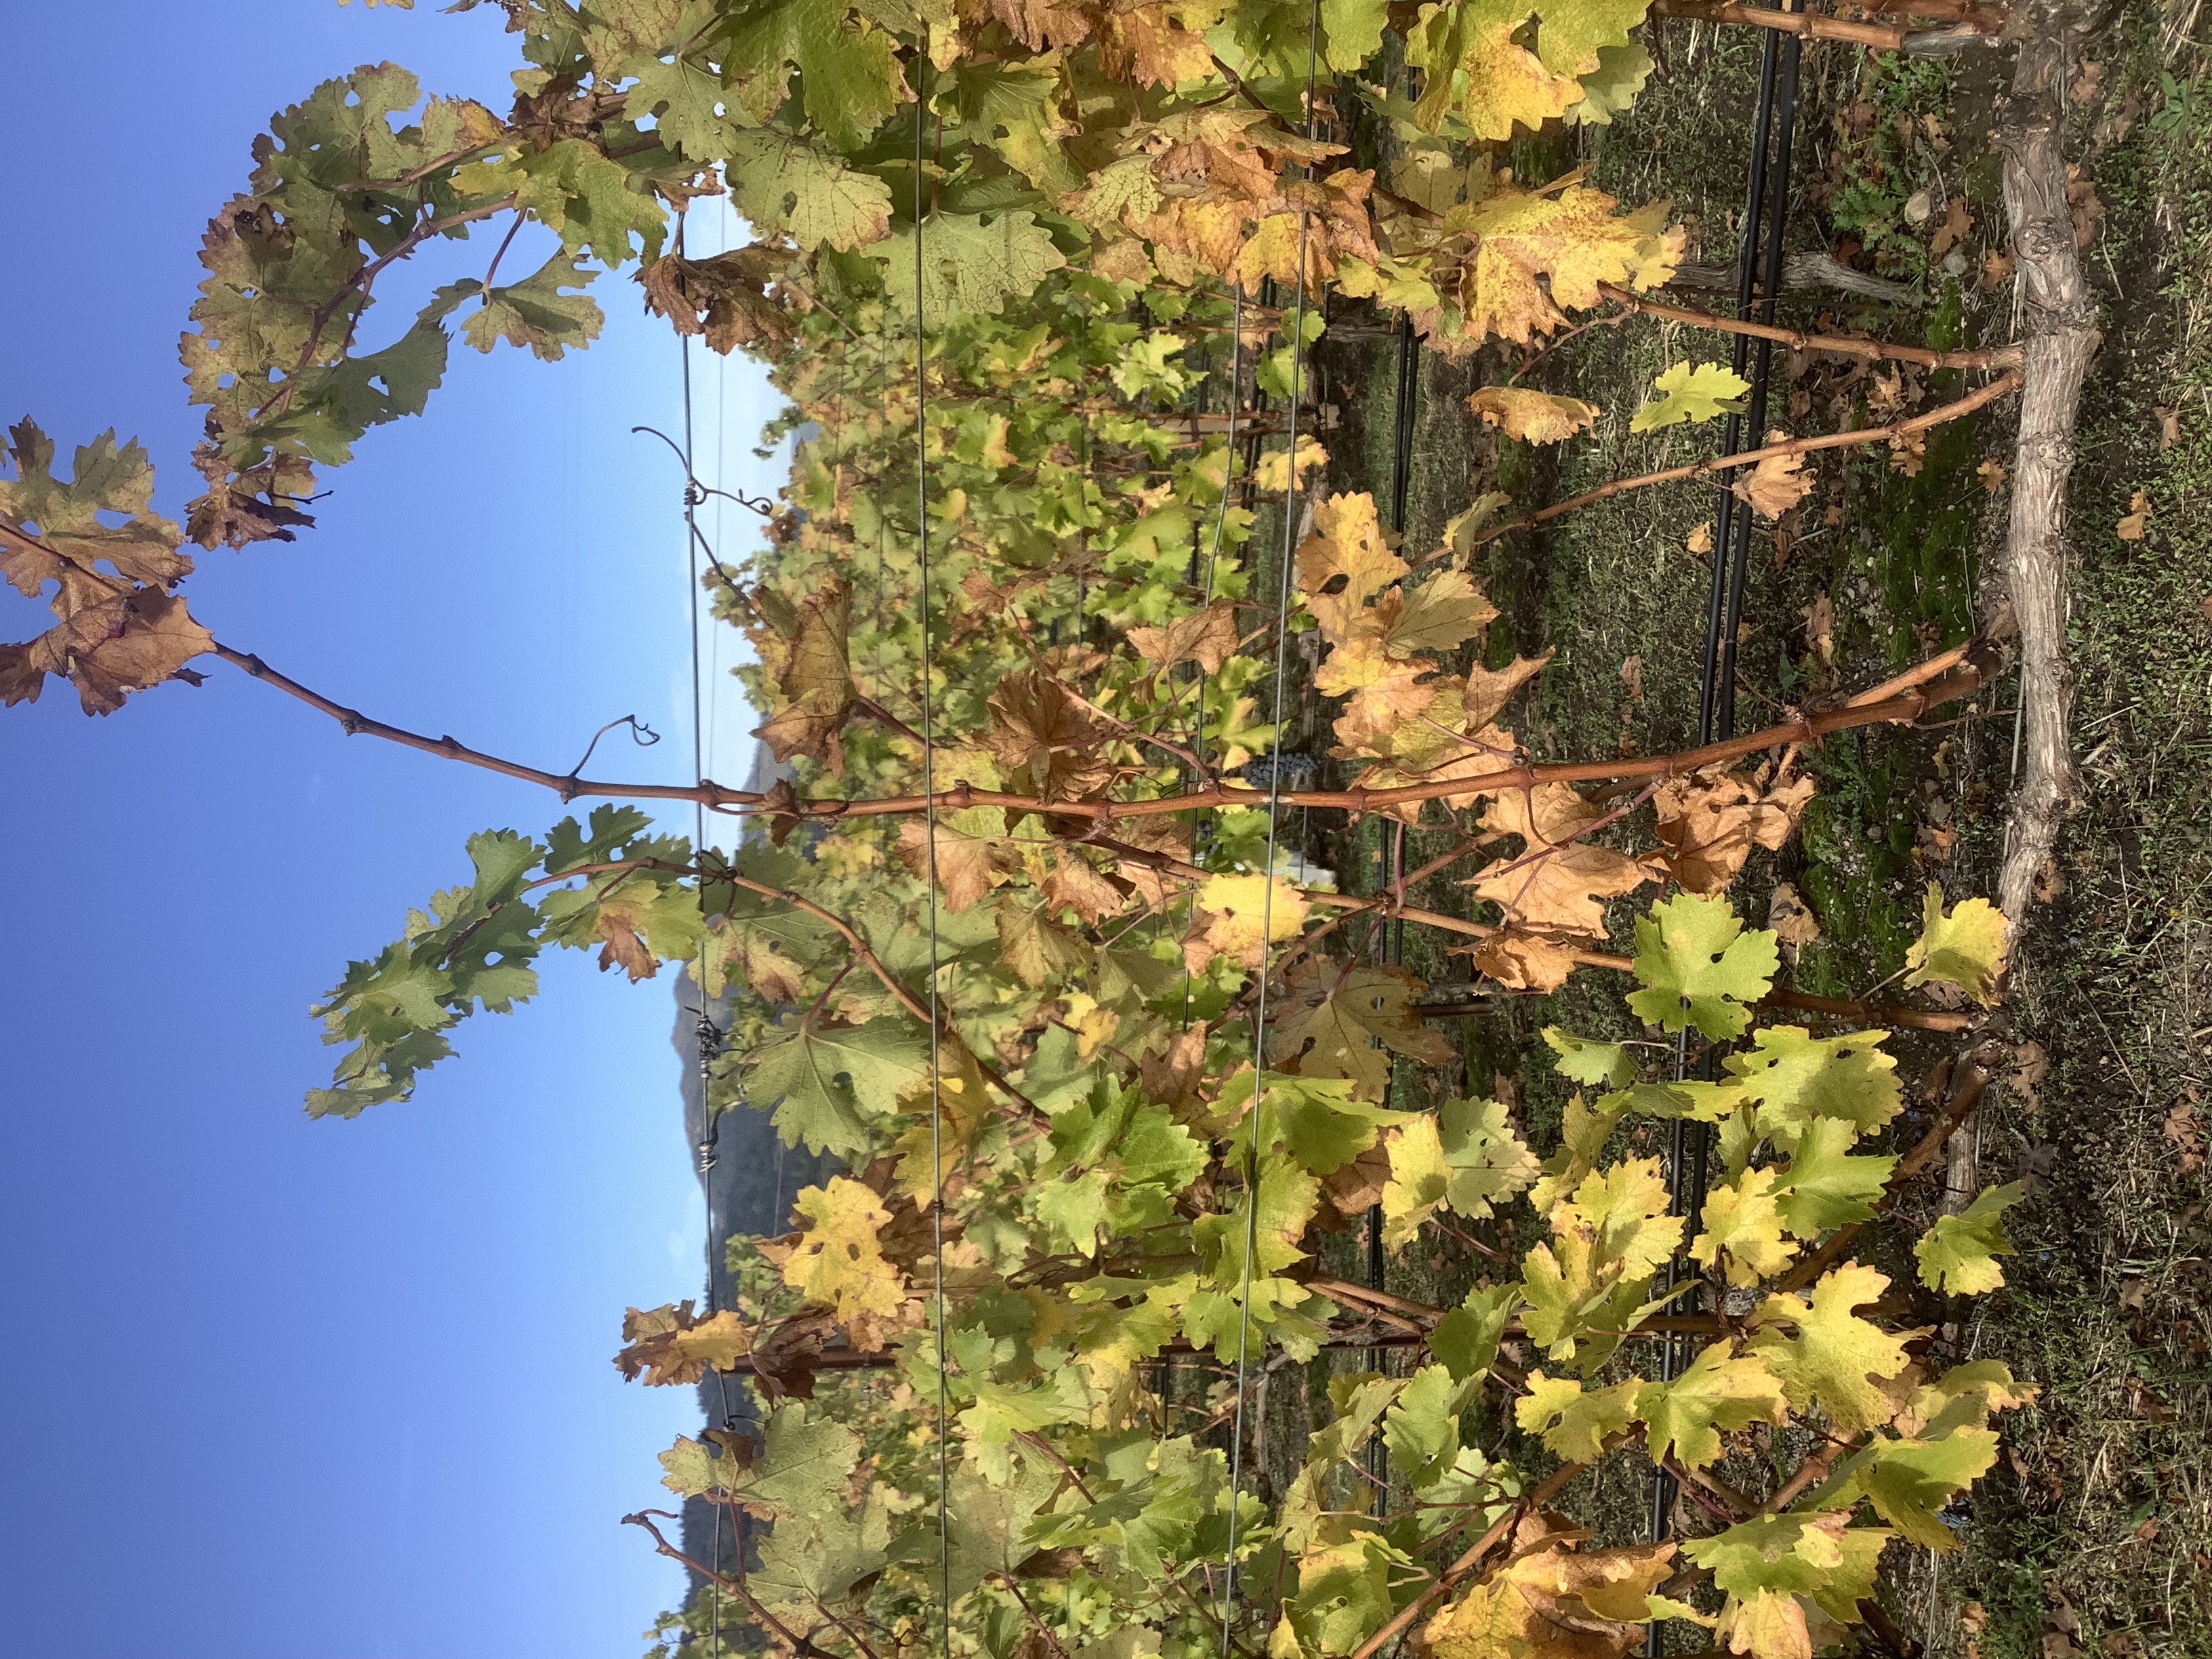
Label: No Virus